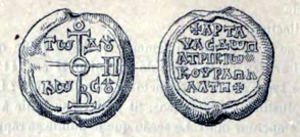
Artabasde ou Artavasde, latinisé en Artabasdus, est un usurpateur de l'Empire d'Orient, il était un général byzantin d'origine arménienne qui s'empara du trône de juillet 741 au 2 novembre 743. Son règne constitue une usurpation du trône de Constantin V, qui avait conservé le contrôle de plusieurs thèmes en Asie mineure.